LGBTQ rights in Brazil

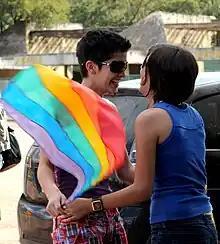
Lesbians embracing at a Pride Parade in Brazil in 2009

Martinho has remained heavily involved in the lesbian and feminist movement in Brazil and has written several publications on lesbianism and the gay rights movement. One of her publications was included in the report by the Immigration and Refugee Board of Canada discussing lesbian discrimination in Brazil. She now works as a journalist and editor-in-chief for the website "Um Outro Olhar," that focuses on the LGBT movement around the world with a focus on lesbian issues. She also writes on the blogs "Contra o Coro dos Contentes" and "Memória/História MHB-MLGBT."